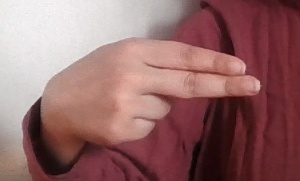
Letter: ain